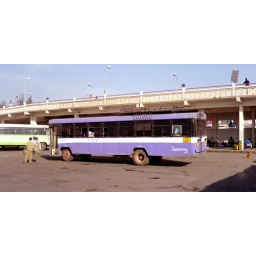
&amp;quot;Luxury&amp;quot; bus standing at central bus stop in Bangalore